Changchun

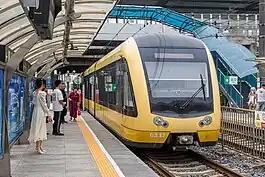
Changchun Rail Transit Line 3 train

Changchun is served by a comprehensive bus system, which having more than 250 bus route, most buses charge 1-2 "yuan" per ride.